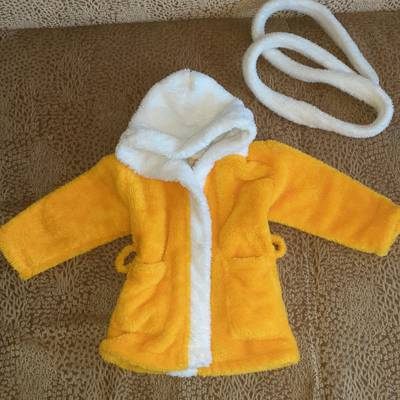
Waste category: clothes